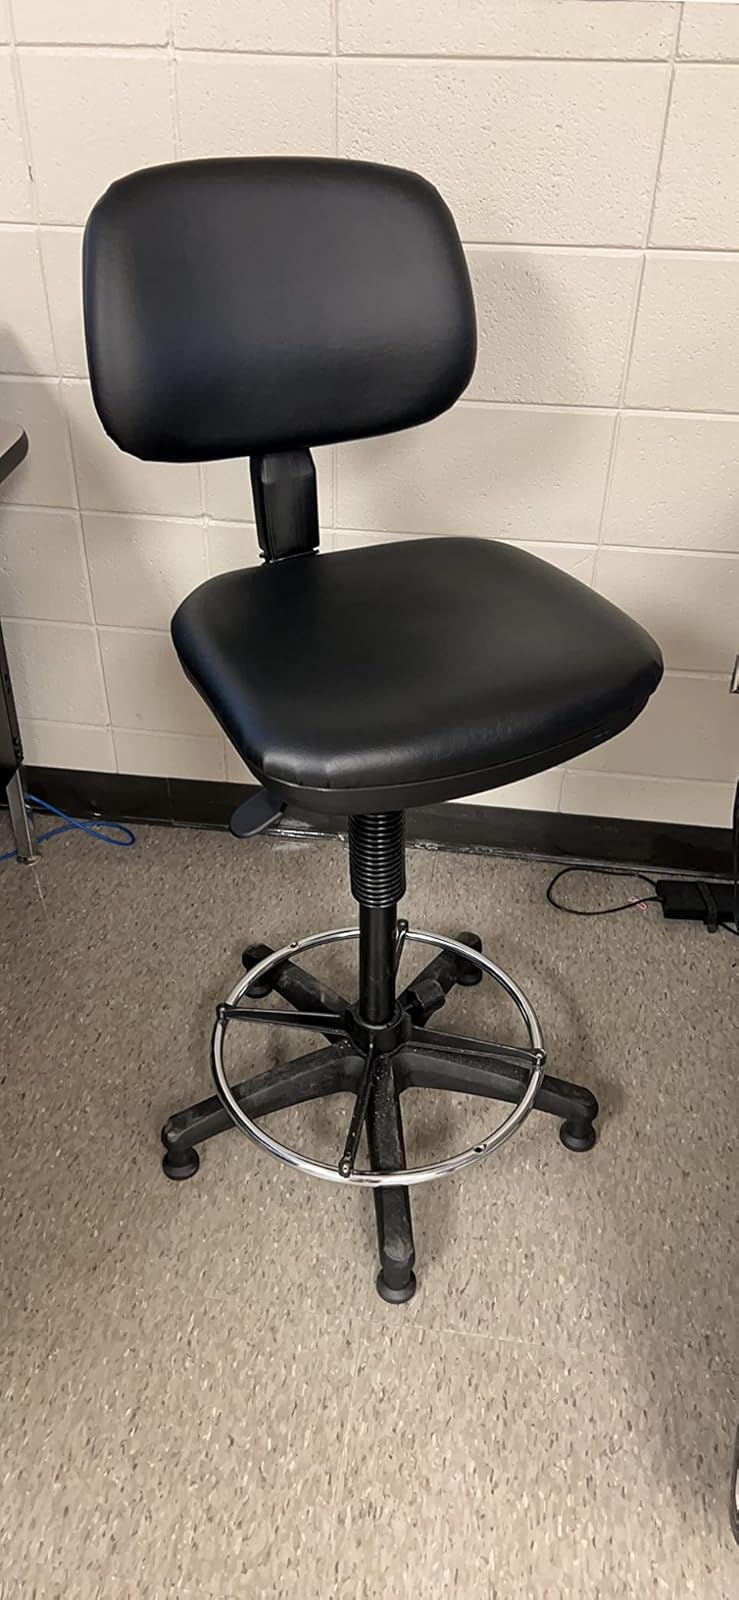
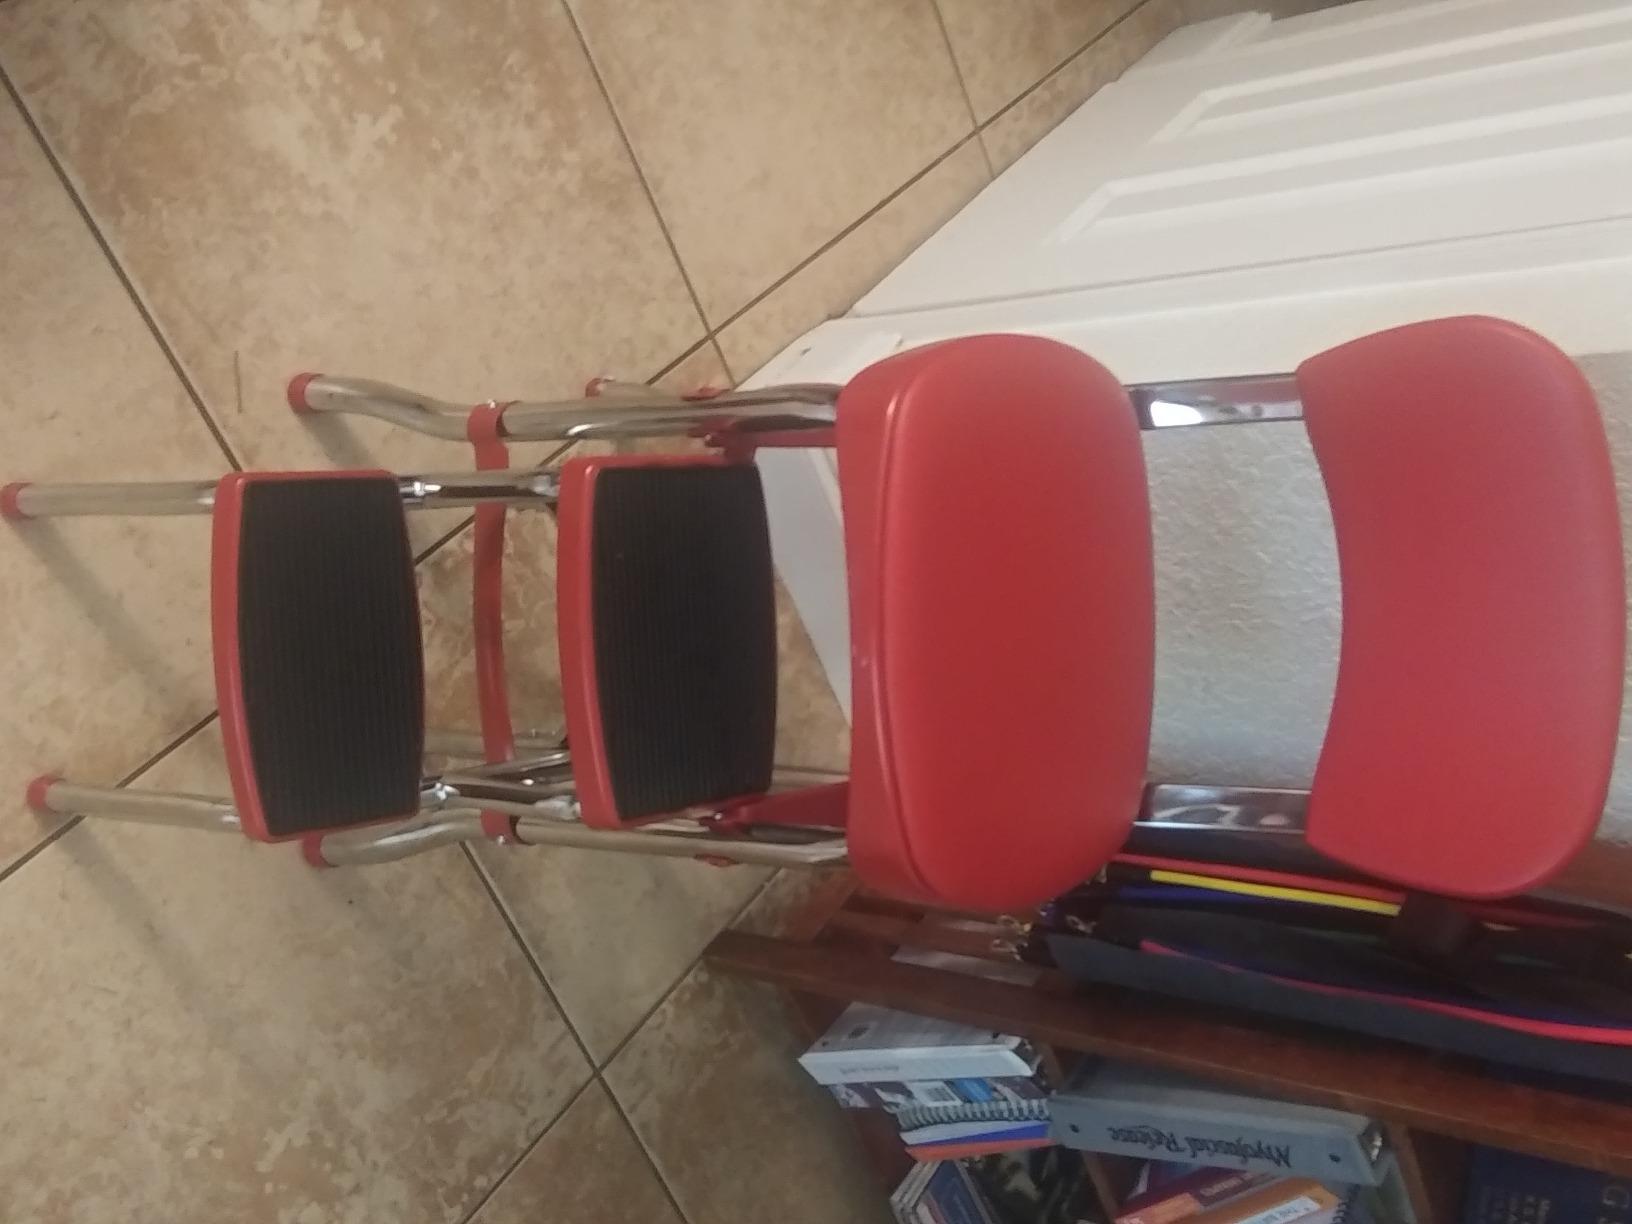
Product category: items_chair
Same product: no